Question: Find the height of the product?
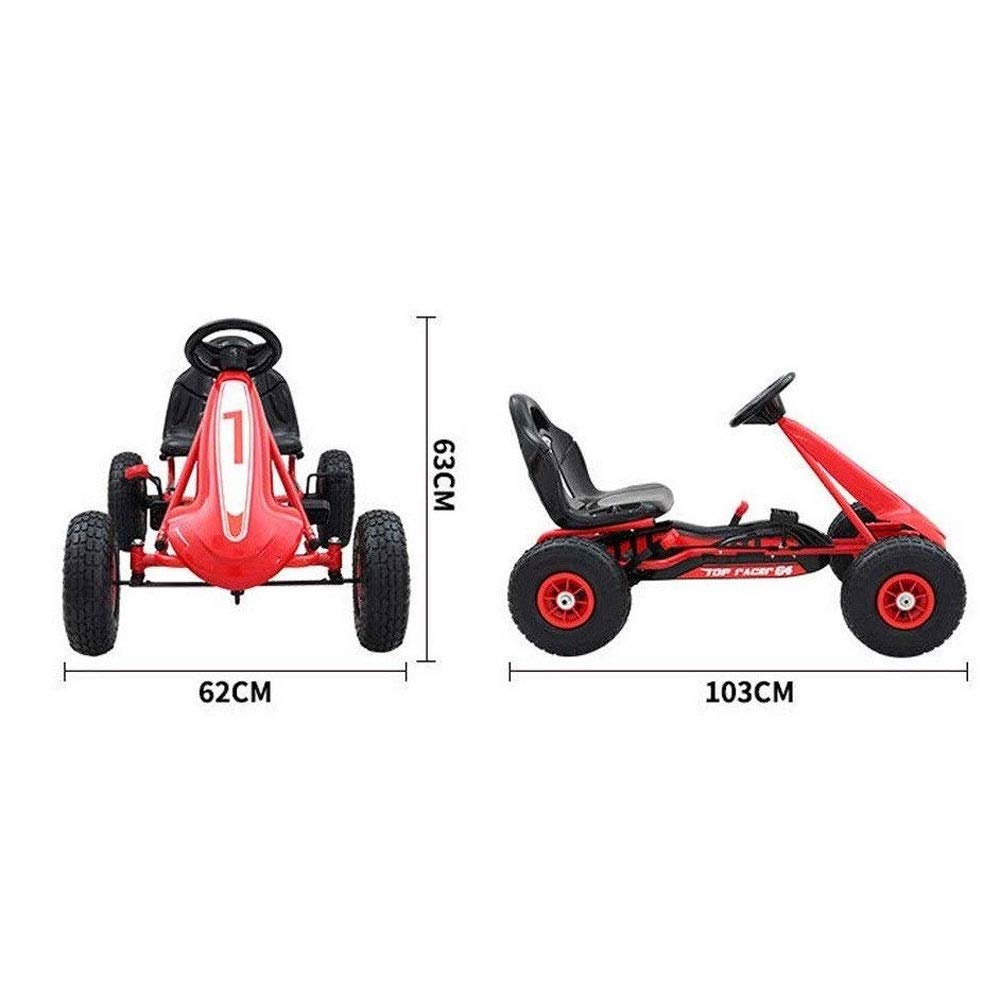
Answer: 63.0 centimetre